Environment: real
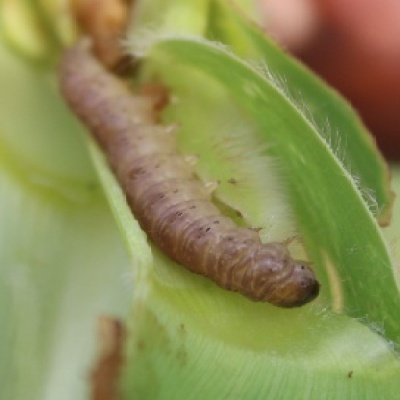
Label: fall_armyworm